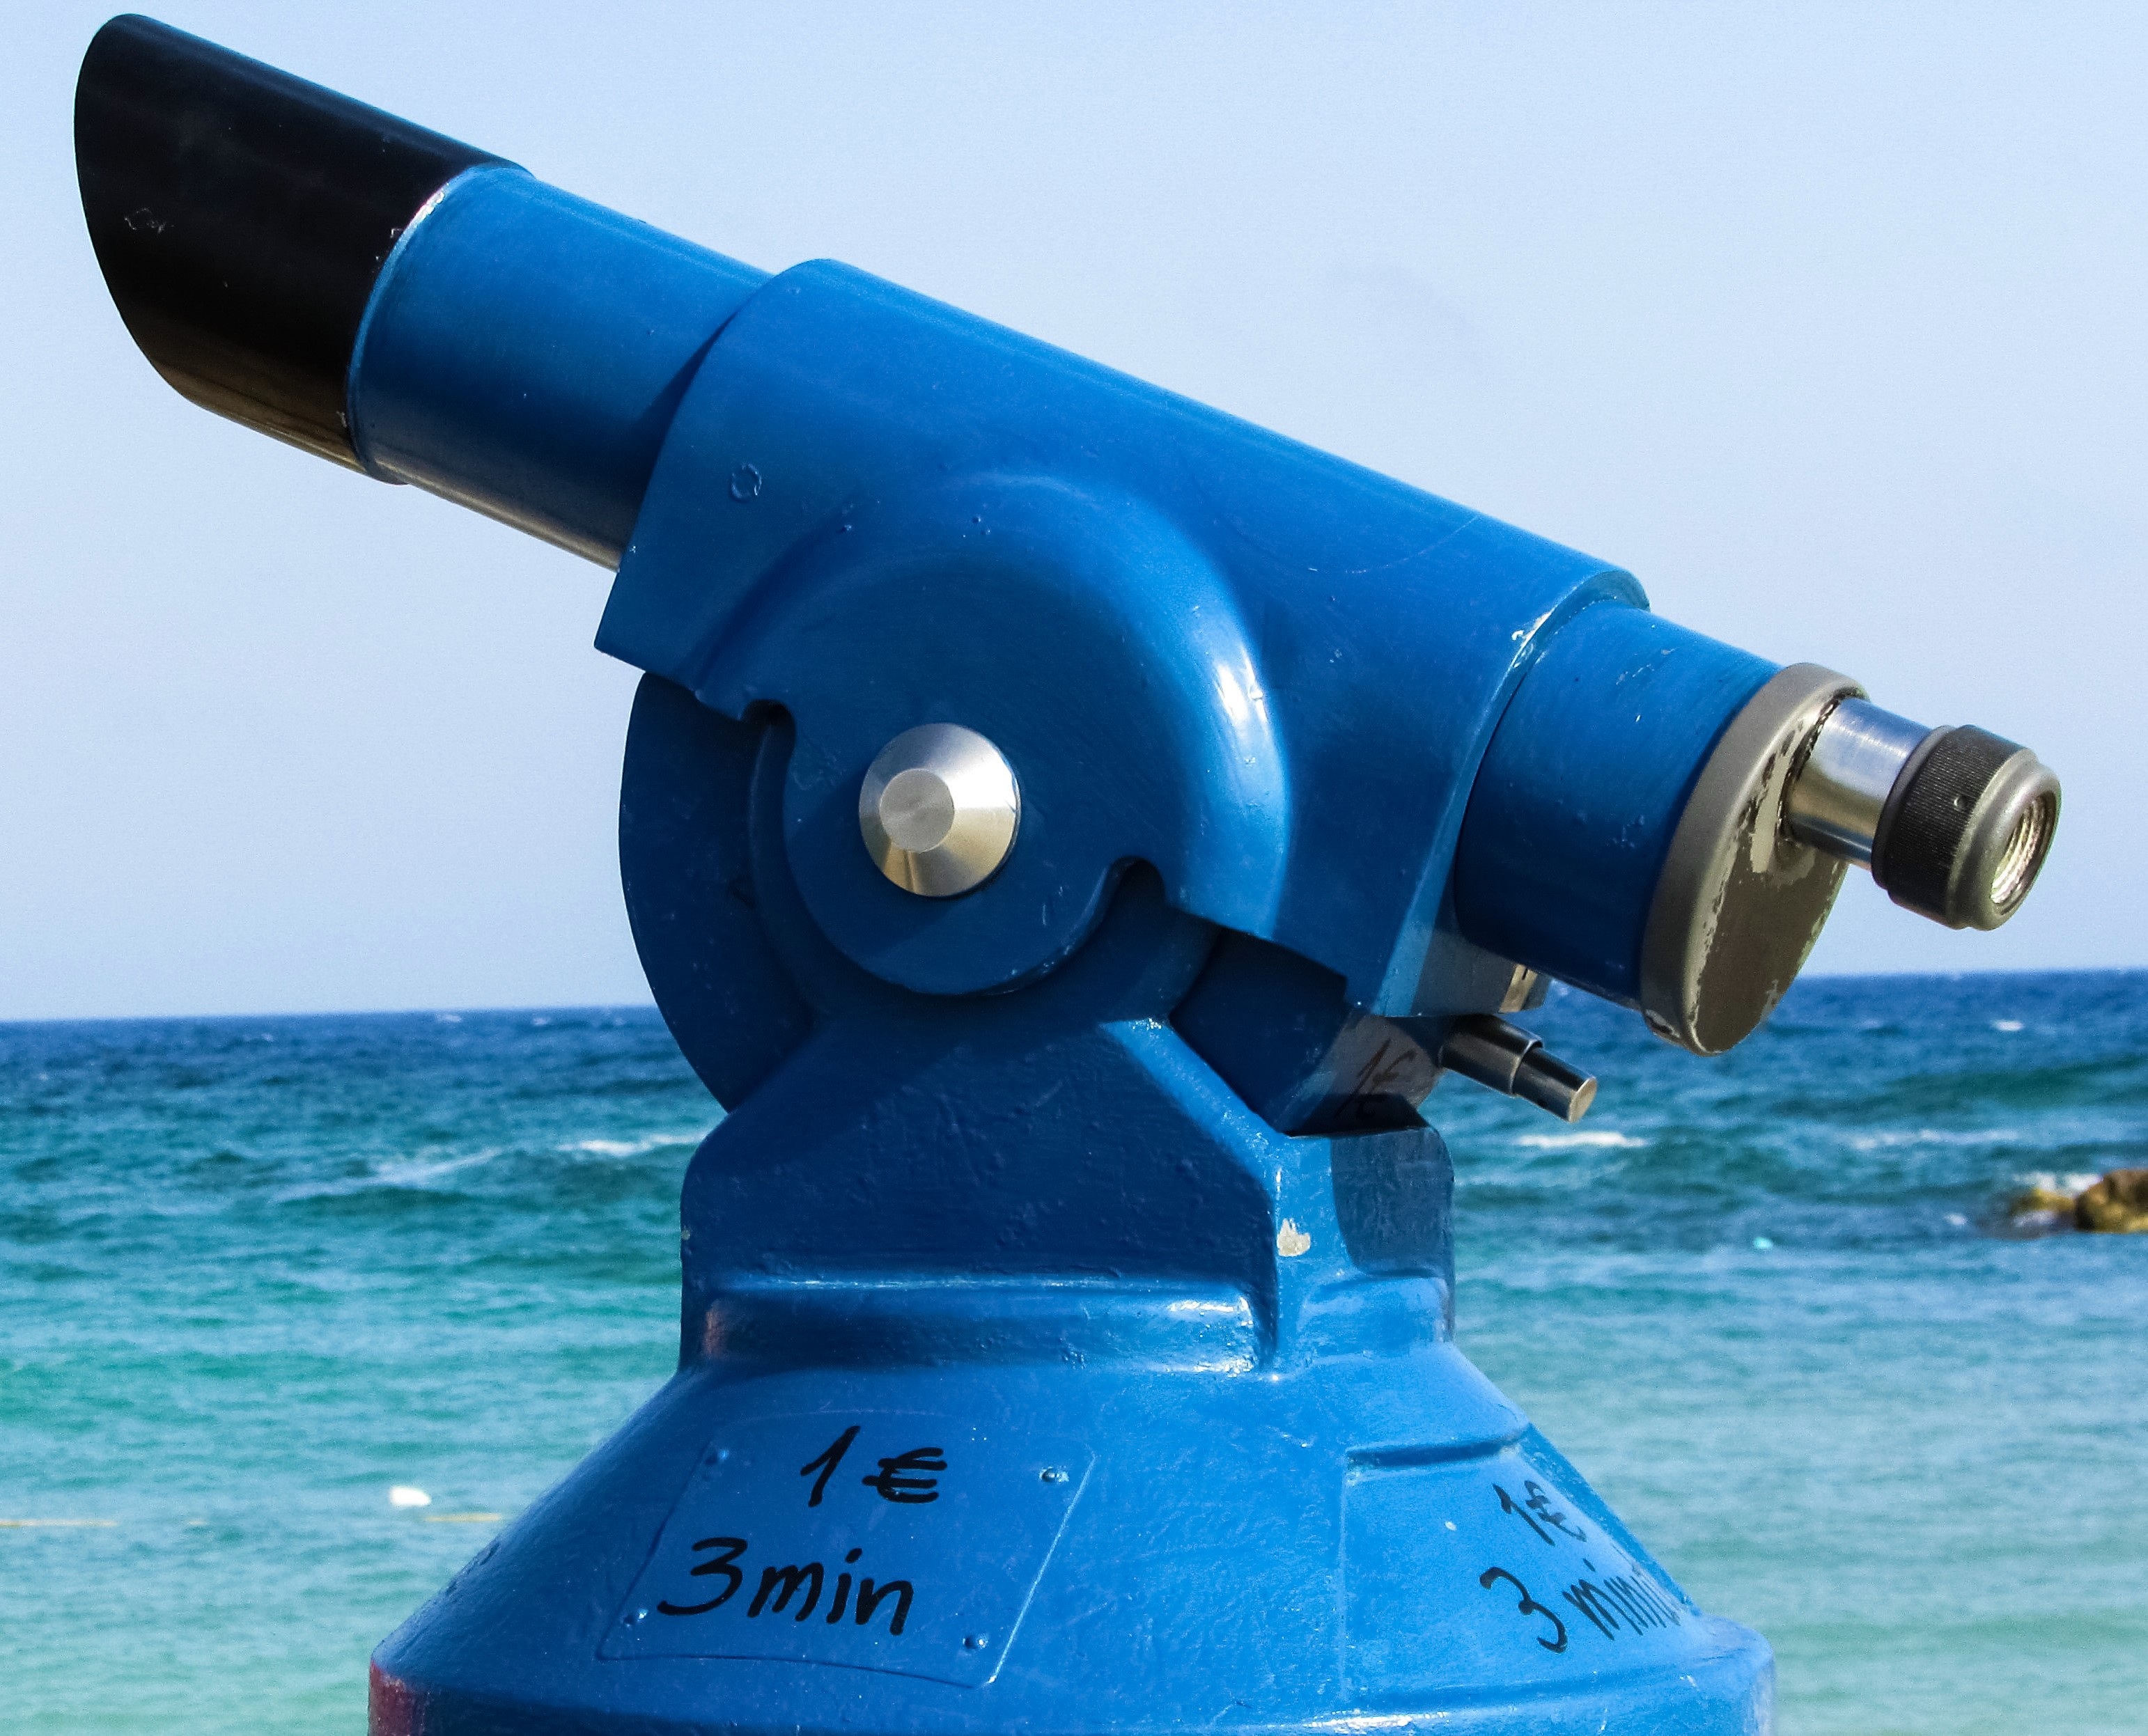
watch, machine, sightseeing, blue, tourism, observation, watching, binoculars, view point, spy glass, optical instrument